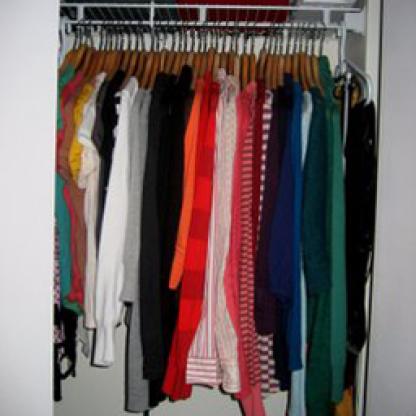
Scene: Indoor